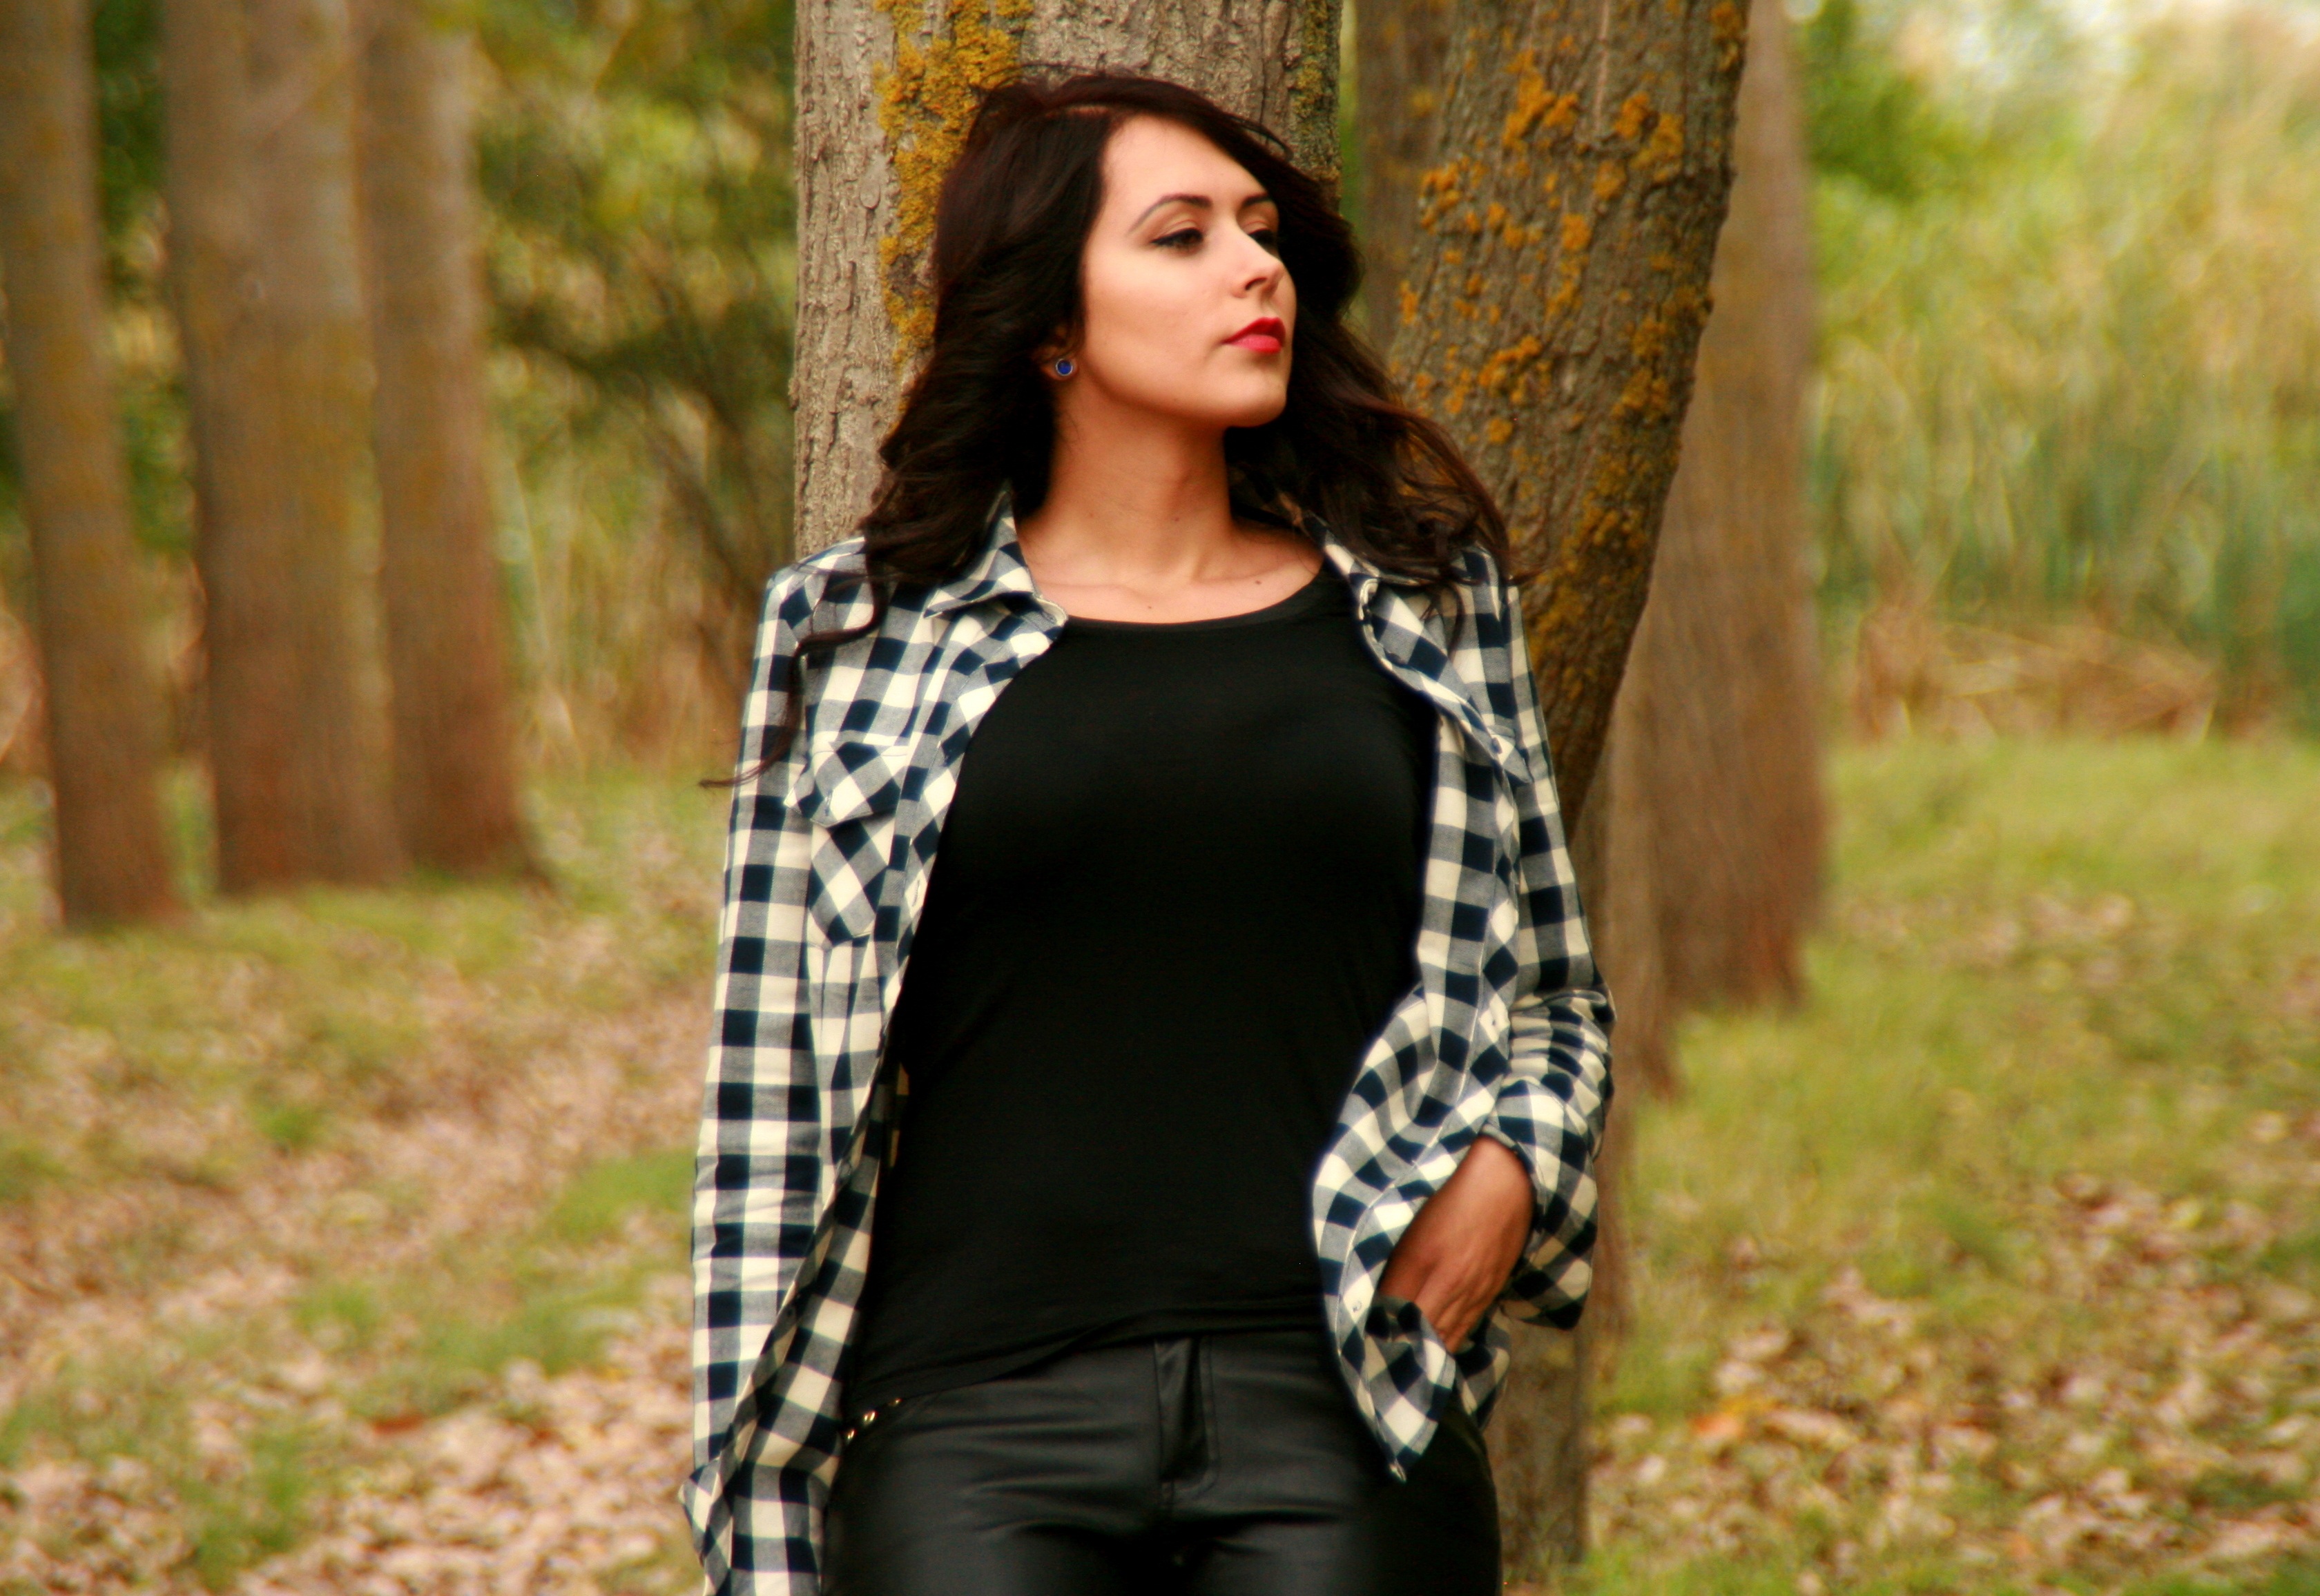
tree, girl, photography, pattern, brunette, portrait, model, spring, autumn, fashion, clothing, outerwear, sweater, long hair, dress, design, beauty, abdomen, photo shoot, portrait photography